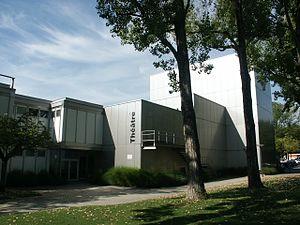
Bâtiment conçu par l'architecte zurichois Max Bill pour l'exposition nationale suisse de 1964. Italiano: Edificio concepito dell'architetto zuighese Max Bill per l'esposizione nazionale svizzera del 1964.
Lausanne est une ville suisse située sur la rive nord du lac Léman. Elle est la capitale et ville principale du canton de Vaud et le chef-lieu du district de Lausanne. Elle constitue la quatrième ville du pays en nombre d'habitants après Zurich, Genève et Bâle. Fin 2019, la commune de Lausanne compte 146 032 habitants. En 2018, l'agglomération lausannoise compte 420 757 habitants. En 2012, l'agglomération lausannoise concentre 50 % de la population et 60 % des emplois du canton de Vaud.
Le théâtre Vidy-Lausanne est un centre de création théâtrale et chorégraphique suisse situé sur les rives du lac Léman à Lausanne et créé par Max Bill pour l'exposition nationale de 1964.
Montriond/Cour est un quartier de la ville de Lausanne, en Suisse.